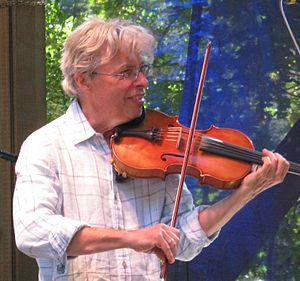
Darol Anger est un violoniste américain né en 1953. Il a sorti treize albums depuis 1977. Anger a joué avec beaucoup d'artistes comme Tony Rice, David Grisman, Stéphane Grappelli, Mark O'Connor, Marin Alsop, Bill Evans, Nickel Creek, Chris Thile, Yonder Mountain String Band, Béla Fleck et Taarka.